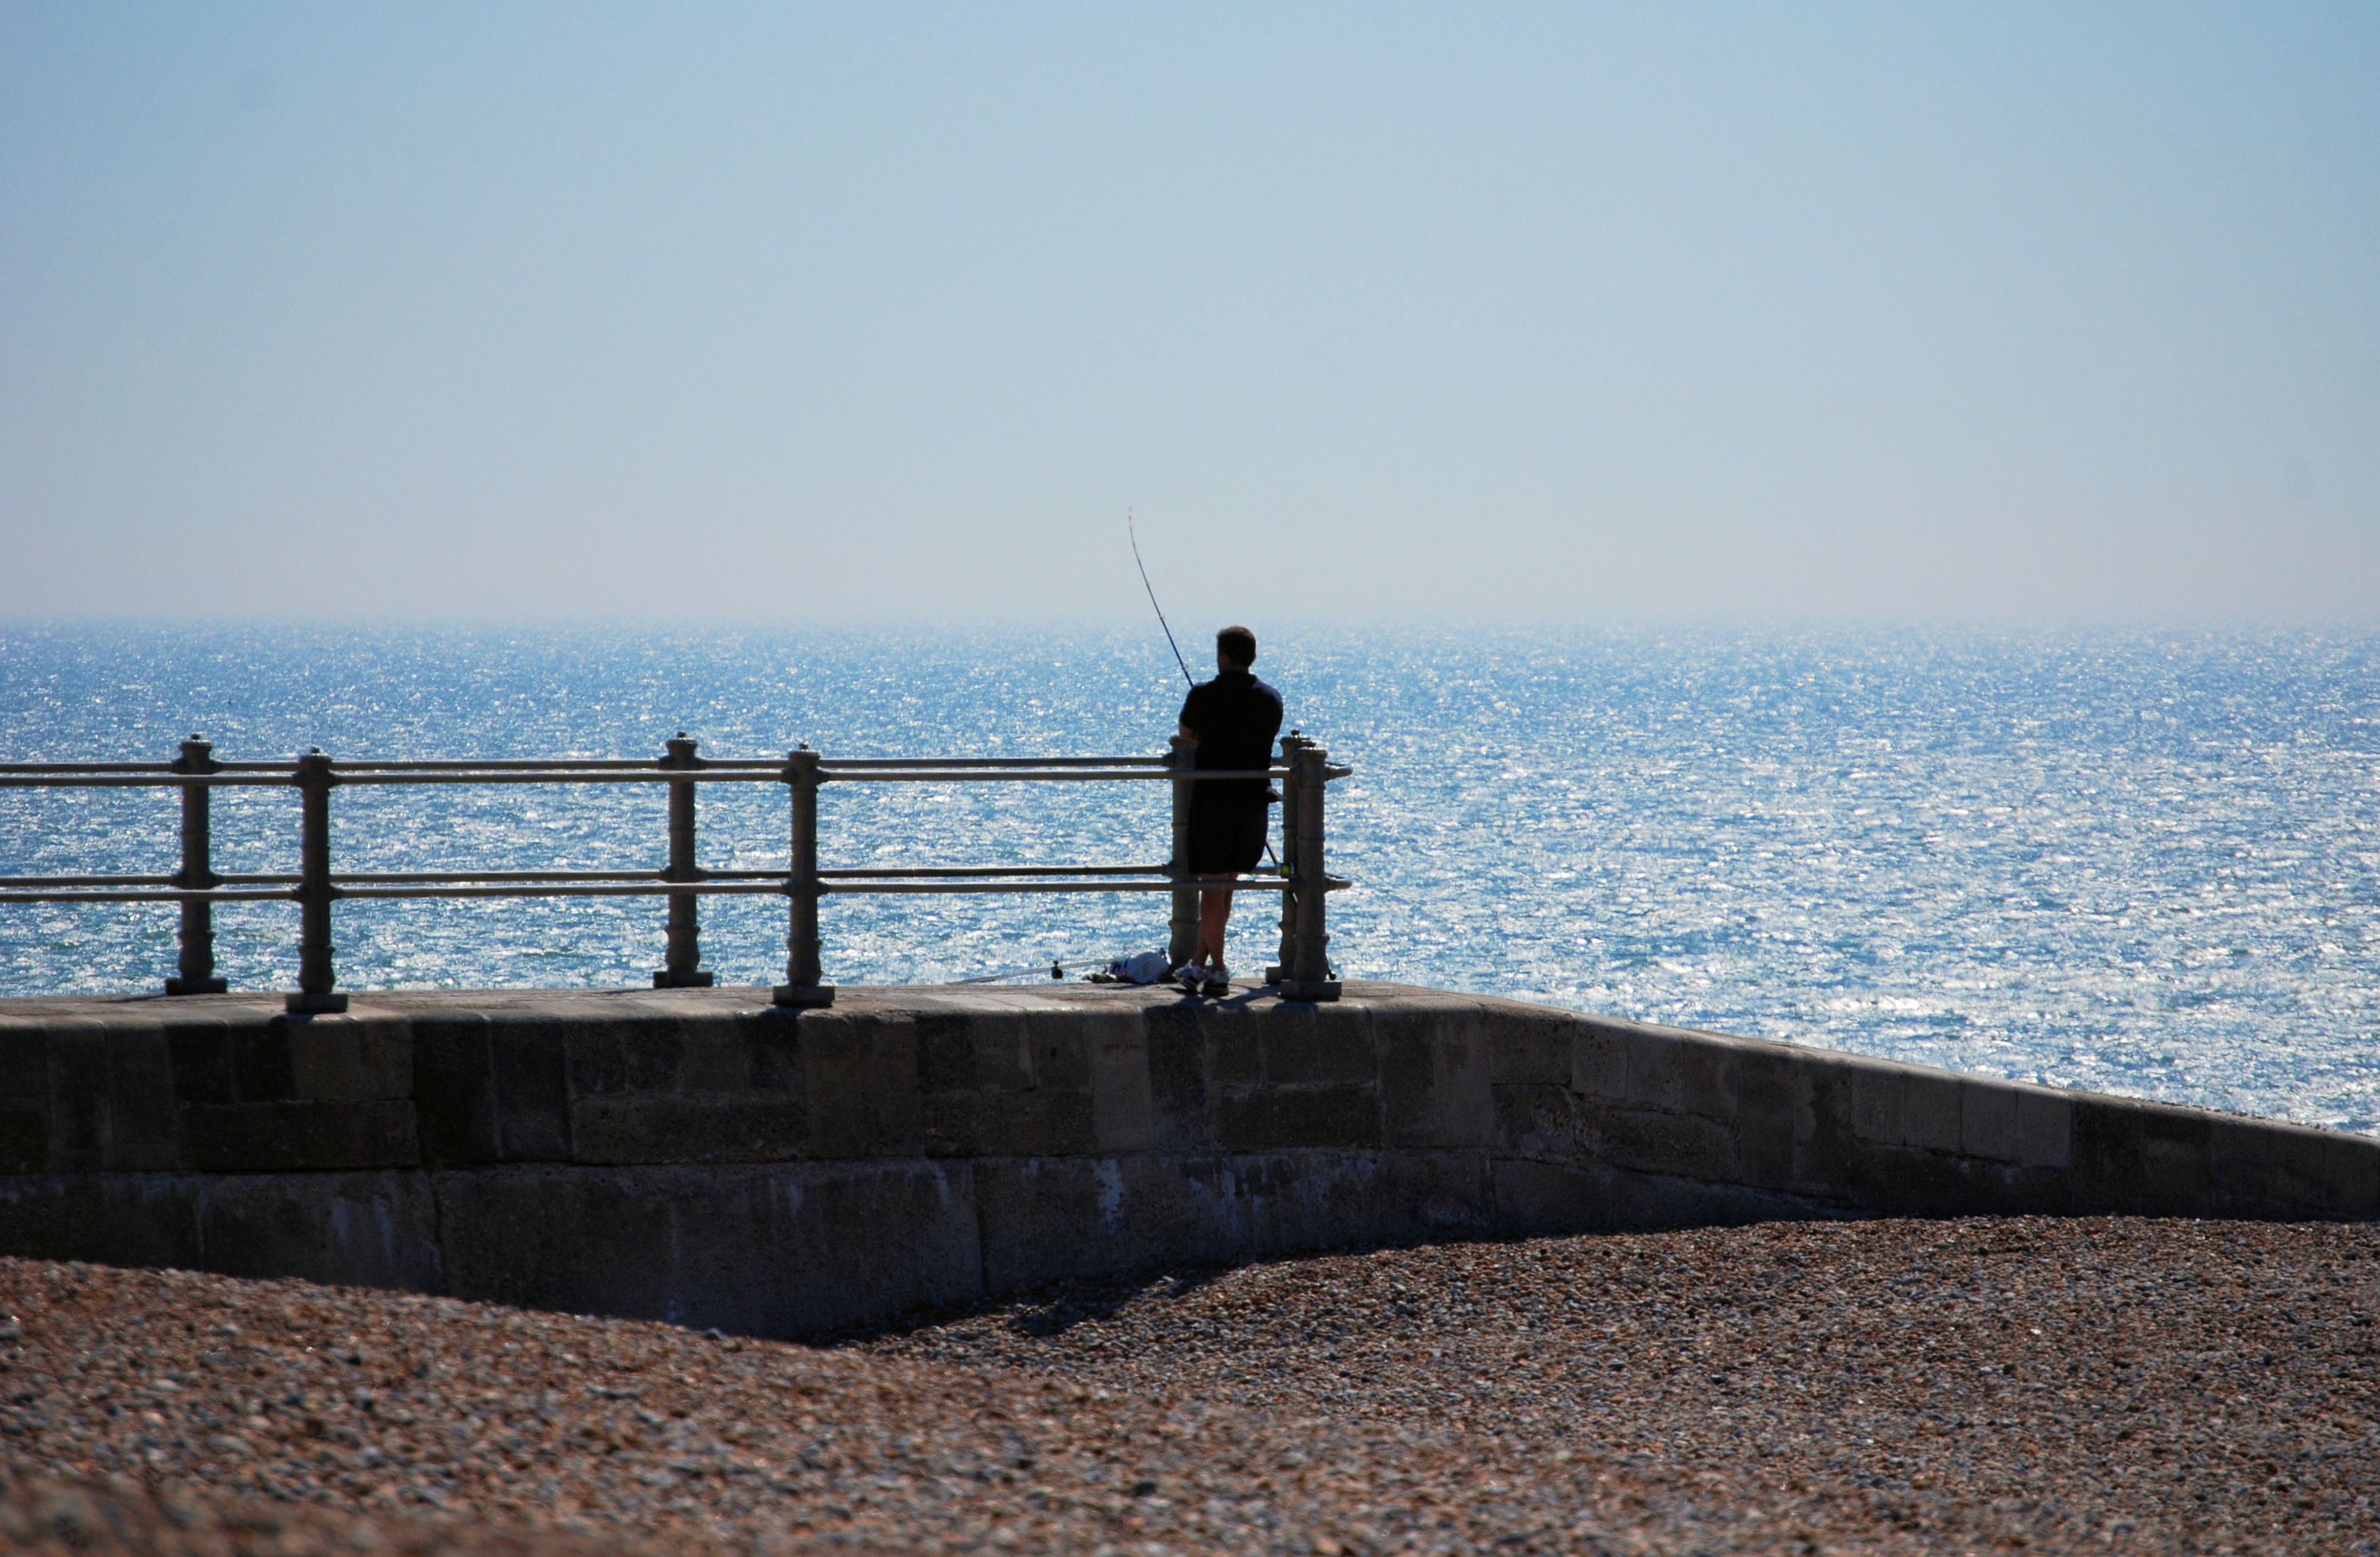
beach, sea, coast, water, nature, outdoor, sand, rock, ocean, horizon, sky, shore, wave, coastal, pier, vacation, coastline, cliff, seaside, environment, vehicle, tower, scenic, fisherman, seascape, bay, jetty, terrain, body of water, marine, breakwater